Stockton Deepwater Shipping Channel

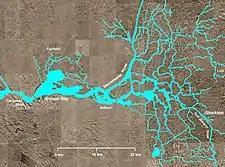
Sacramento–San Joaquin River Delta

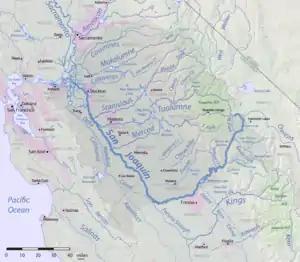
Map showing the San Joaquin River

Stockton Deepwater Shipping Channel, also called the Baldwin-Stockton Deepwater Shipping Channel or Stockton Deep Water Channel, is a manmade deepwater water channel that runs from Suisun Bay and the Sacramento River - Sacramento Deep Water Ship Channel to the Port of Stockton and the Stockton Channel in California. The Stockton Ship Channel is long and about deep, allowing up to Panama Canal size ocean ships access to the Port of Stockton at the City of Stockton. The Stockton Deepwater Shipping Channel is part of the vast Sacramento–San Joaquin River Delta that has a connection to the Pacific Ocean. Stockton Deepwater Shipping Channel is also called the lower San Joaquin River.